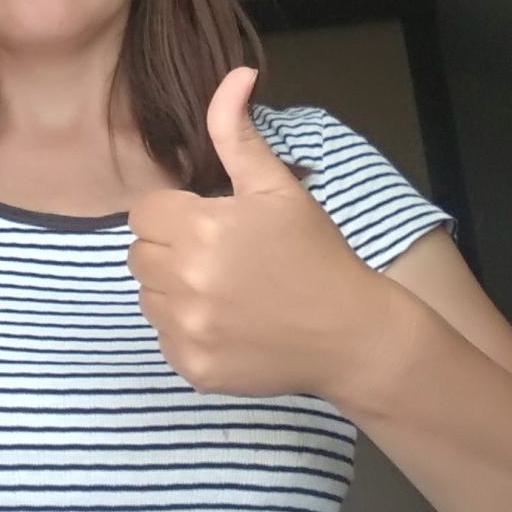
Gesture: like